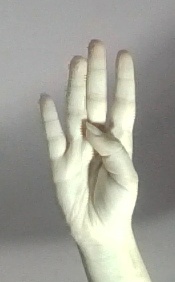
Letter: kaaf